Trump administration family separation policy

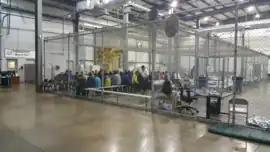
Ursula detention facility in McAllen, Texas, dated June 2018

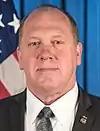
Thomas Homan

The family separation policy under the first Trump administration was a controversial immigration enforcement strategy implemented in the United States from 2017 to 2018, aimed at deterring illegal immigration by separating migrant children from their parents or guardians. The policy, presented to the public as a "zero tolerance" approach, was intended to encourage tougher legislation and discourage unauthorized crossings. In some cases, families following the legal procedure to apply for asylum at official border crossings were also separated. Under the policy, federal authorities separated children and infants from parents or guardians with whom they had entered the U.S. The adults were prosecuted and held in federal jails or deported, and the children were placed under the supervision of the U.S. Department of Health and Human Services (HHS). Prior to their transfer to HHS, some children spent three weeks or more in overcrowded border control centers, where they reported minimal food, no access to clean clothes or bathing facilities, and no adult caretakers; girls as young as ten were taking care of younger children.